Shipwreck Rapids

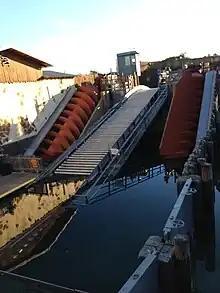
A photo of the final lift hill while the ride was under maintenance. The large red screws on either side of the lift are used to carry water up to the station.

Riders walk over the same bridge as in the queue and into a surfing-style shop. The on-ride picture kiosk has since been converted into a pearl art shop. Walk in dryers are available at the exit.